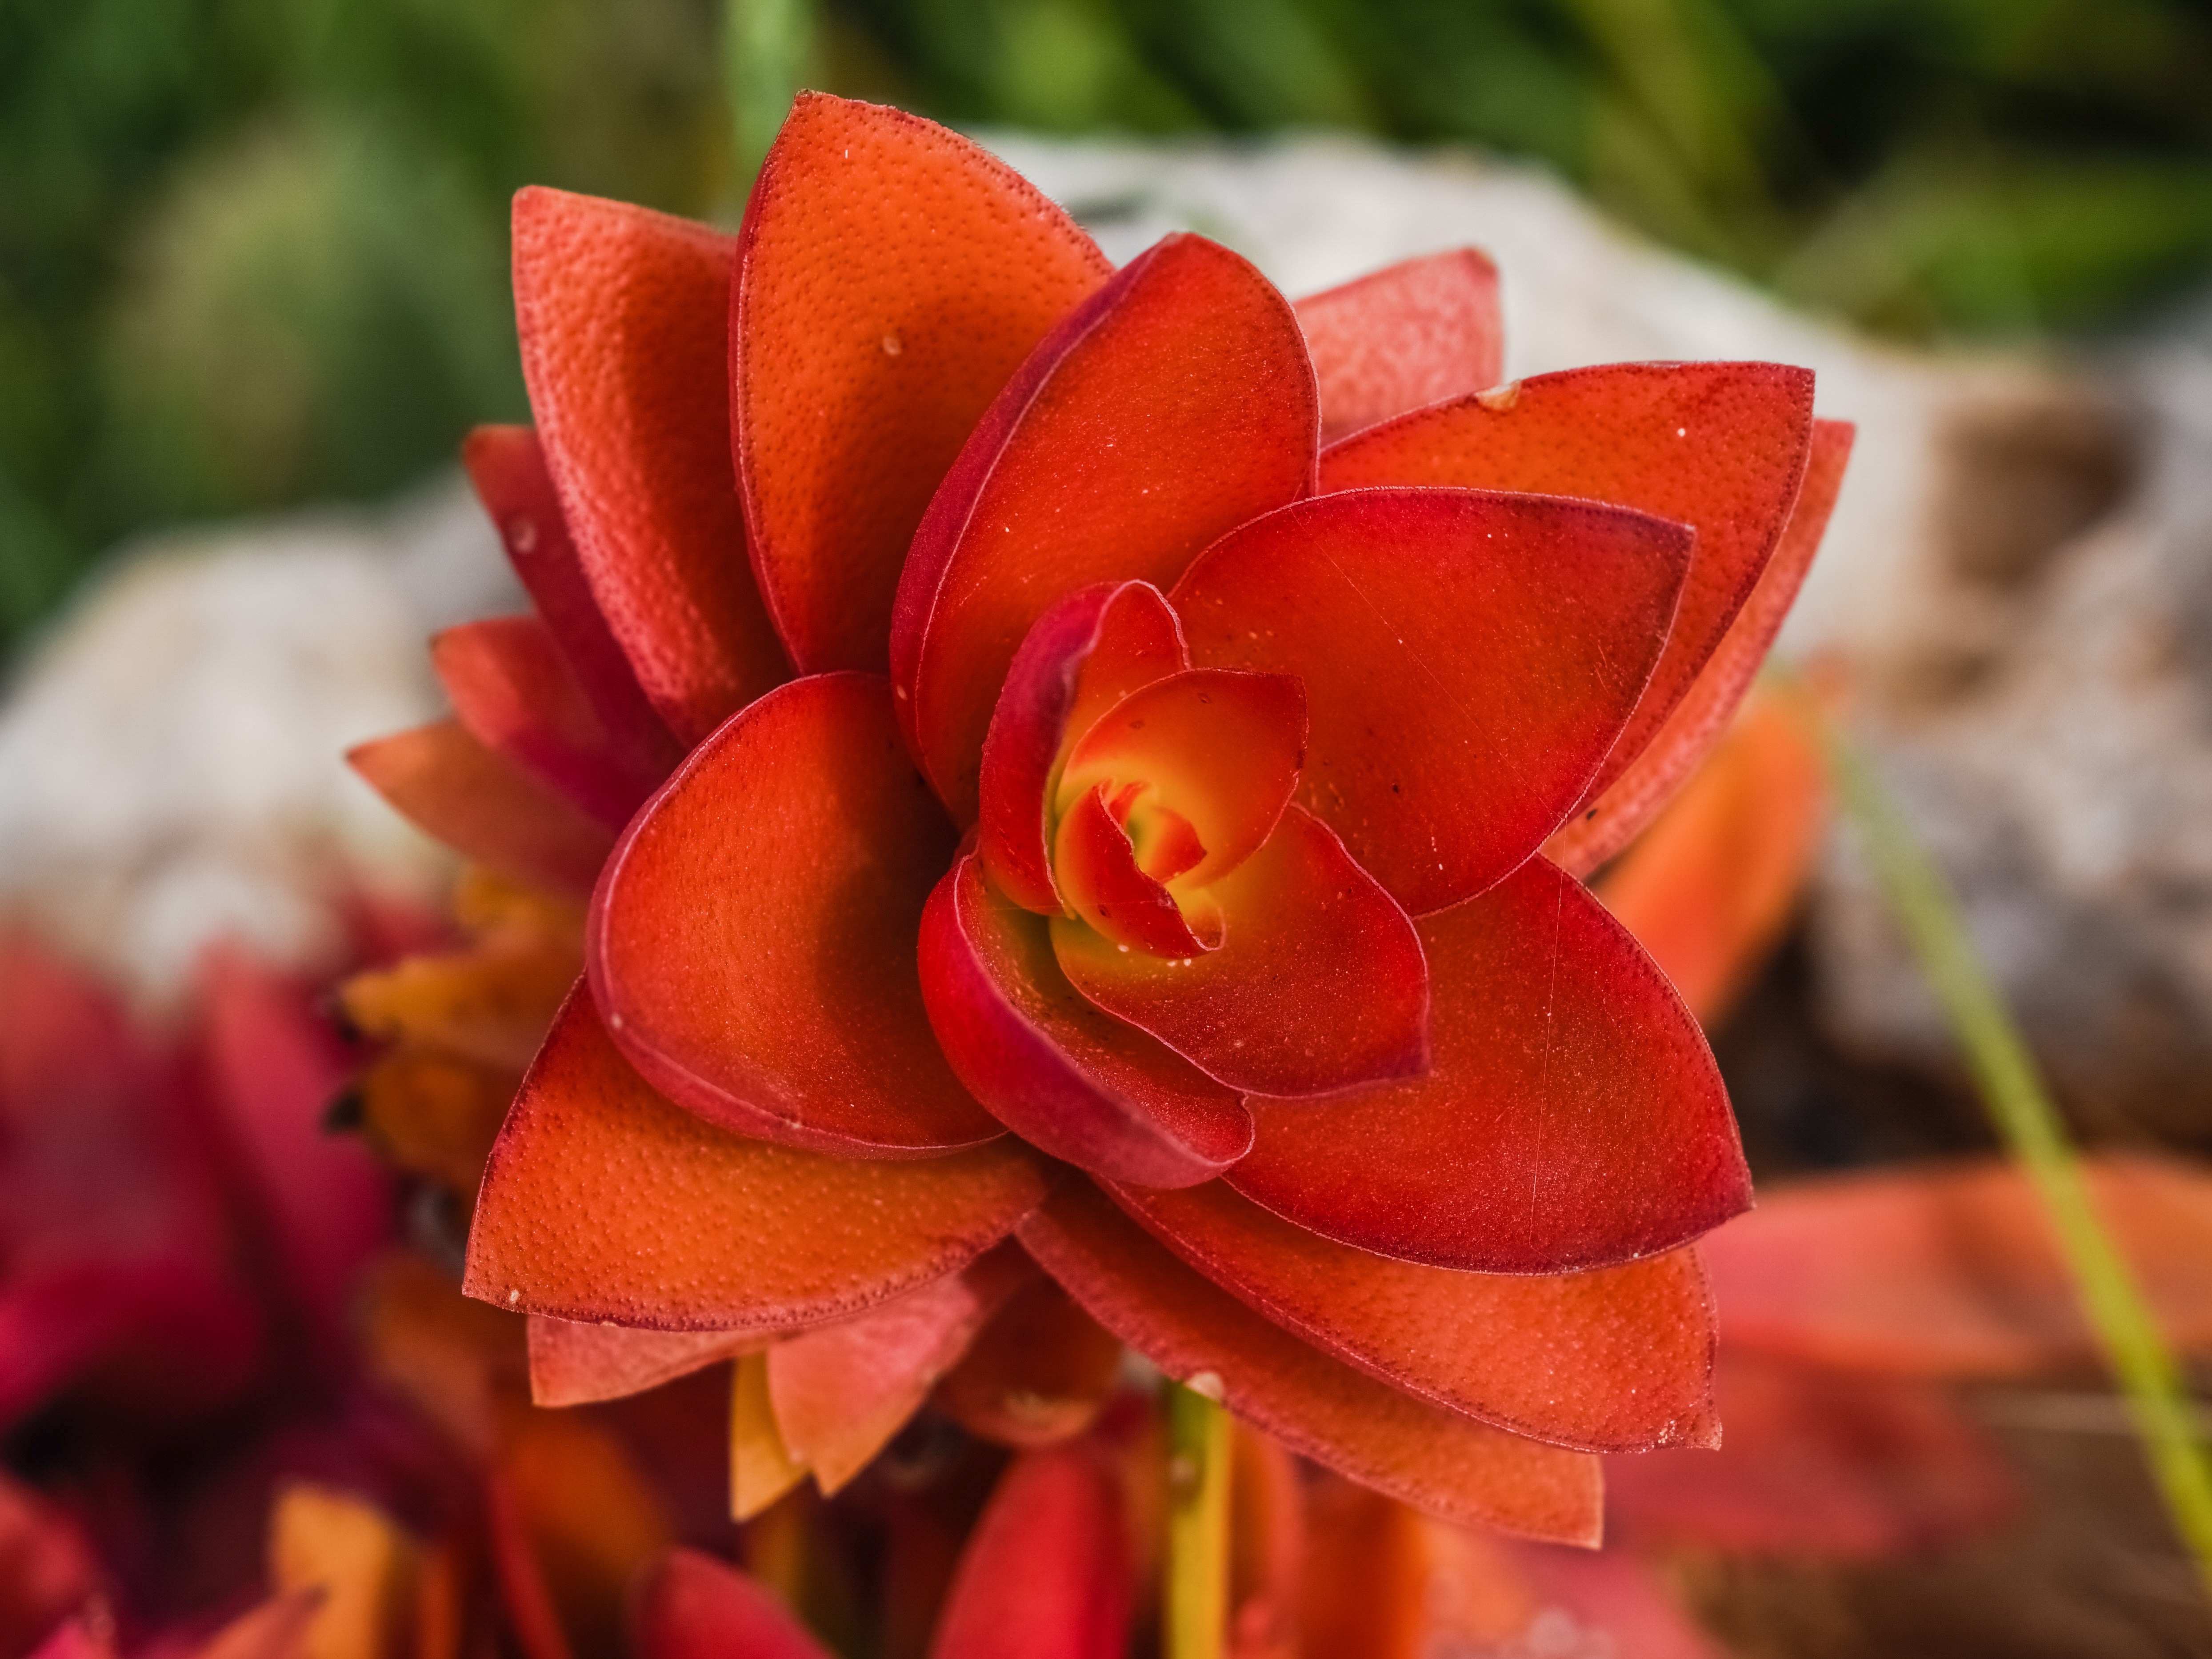
nature, cactus, plant, photography, leaf, flower, petal, orange, red, botany, flora, close up, macro photography, flowering plant, plant stem, land plant